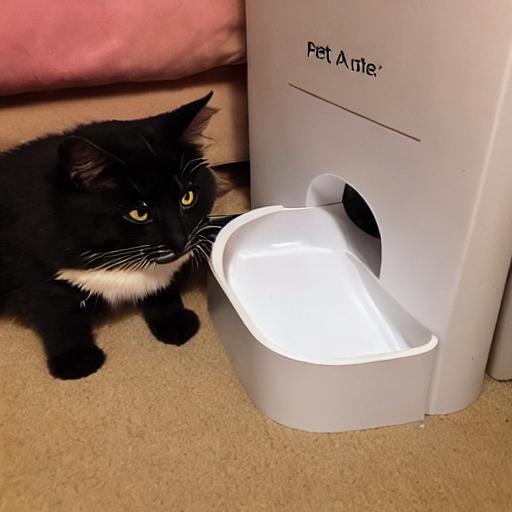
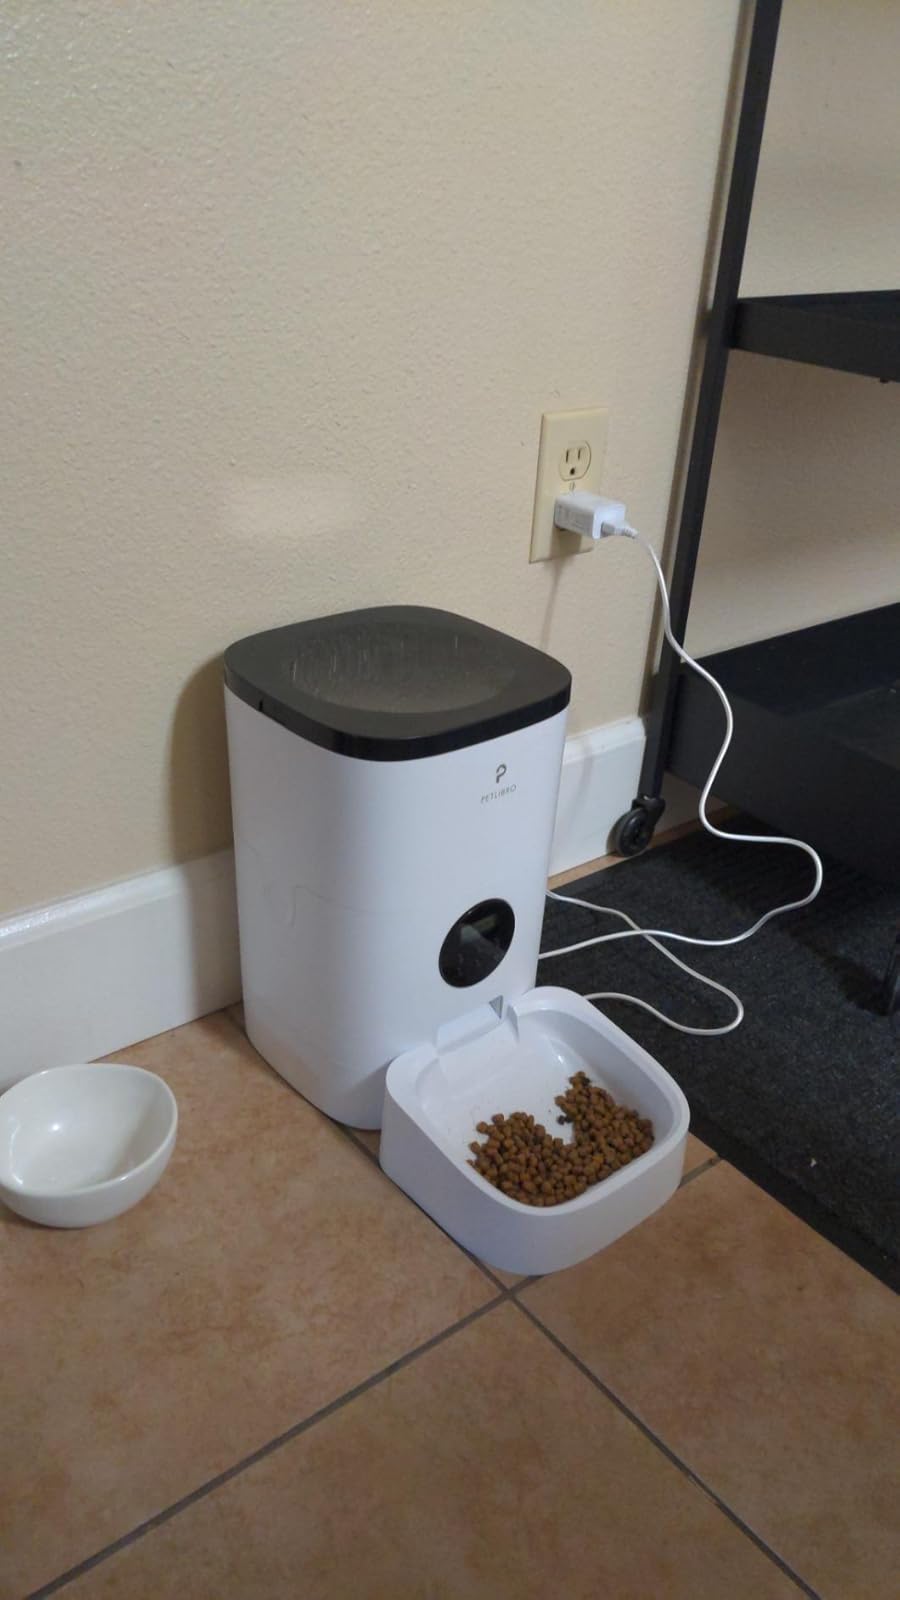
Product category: items_feeder
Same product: no